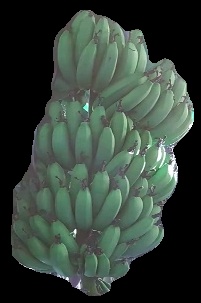
Variety: pachbale
Grade: grade1